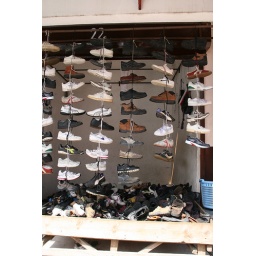
Loads of second hand clothing and shopping is sold here, what we collect at home in Europe.